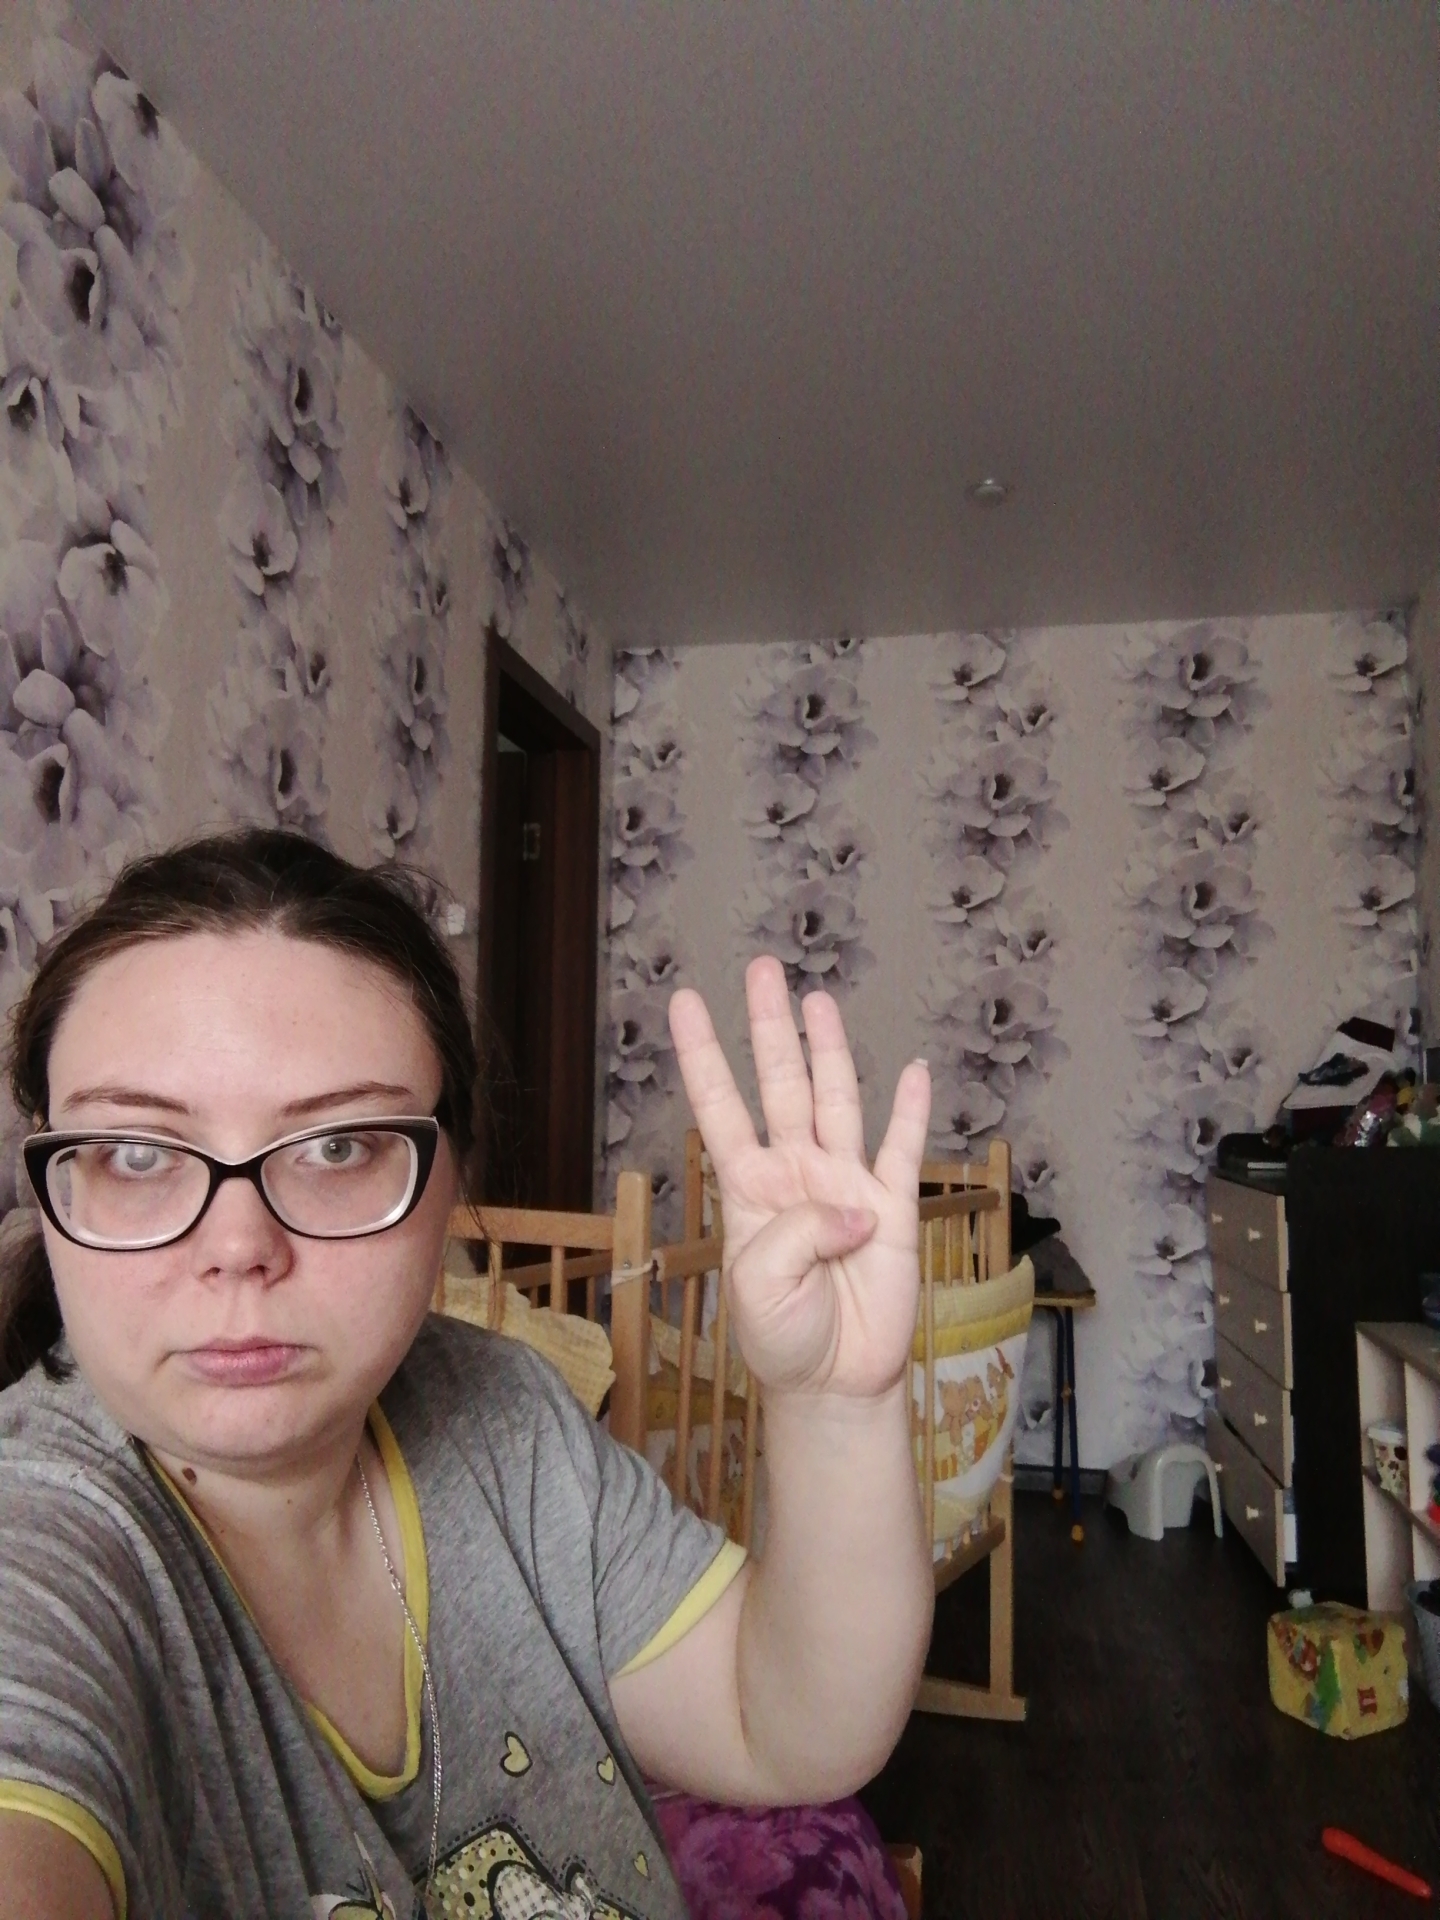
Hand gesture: four